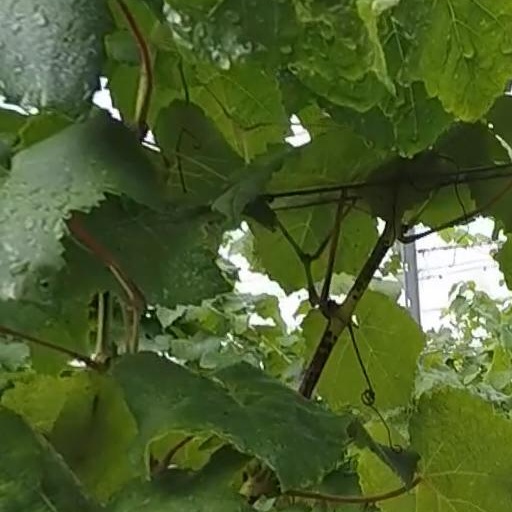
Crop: grape